Somerton Man

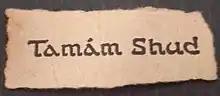
The scrap of paper, with its distinctive font, found hidden in the dead man's trousers, torn from the last page of a rare New Zealand edition of "The Rubaiyat of Omar Khayyam"

Around the same time as the inquest, a tiny piece of rolled-up paper with the words printed on it was found in a fob pocket sewn within the dead man's trouser pocket. Public library officials called in to translate the text identified it as a phrase meaning "ended" or "finished" found on the last page of "Rubaiyat of Omar Khayyam". The paper's verso side was blank. Police conducted an Australia-wide search to find a copy of the book that had a similarly blank verso. A photograph of the scrap of paper was released to the press.